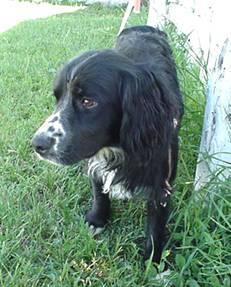
dog